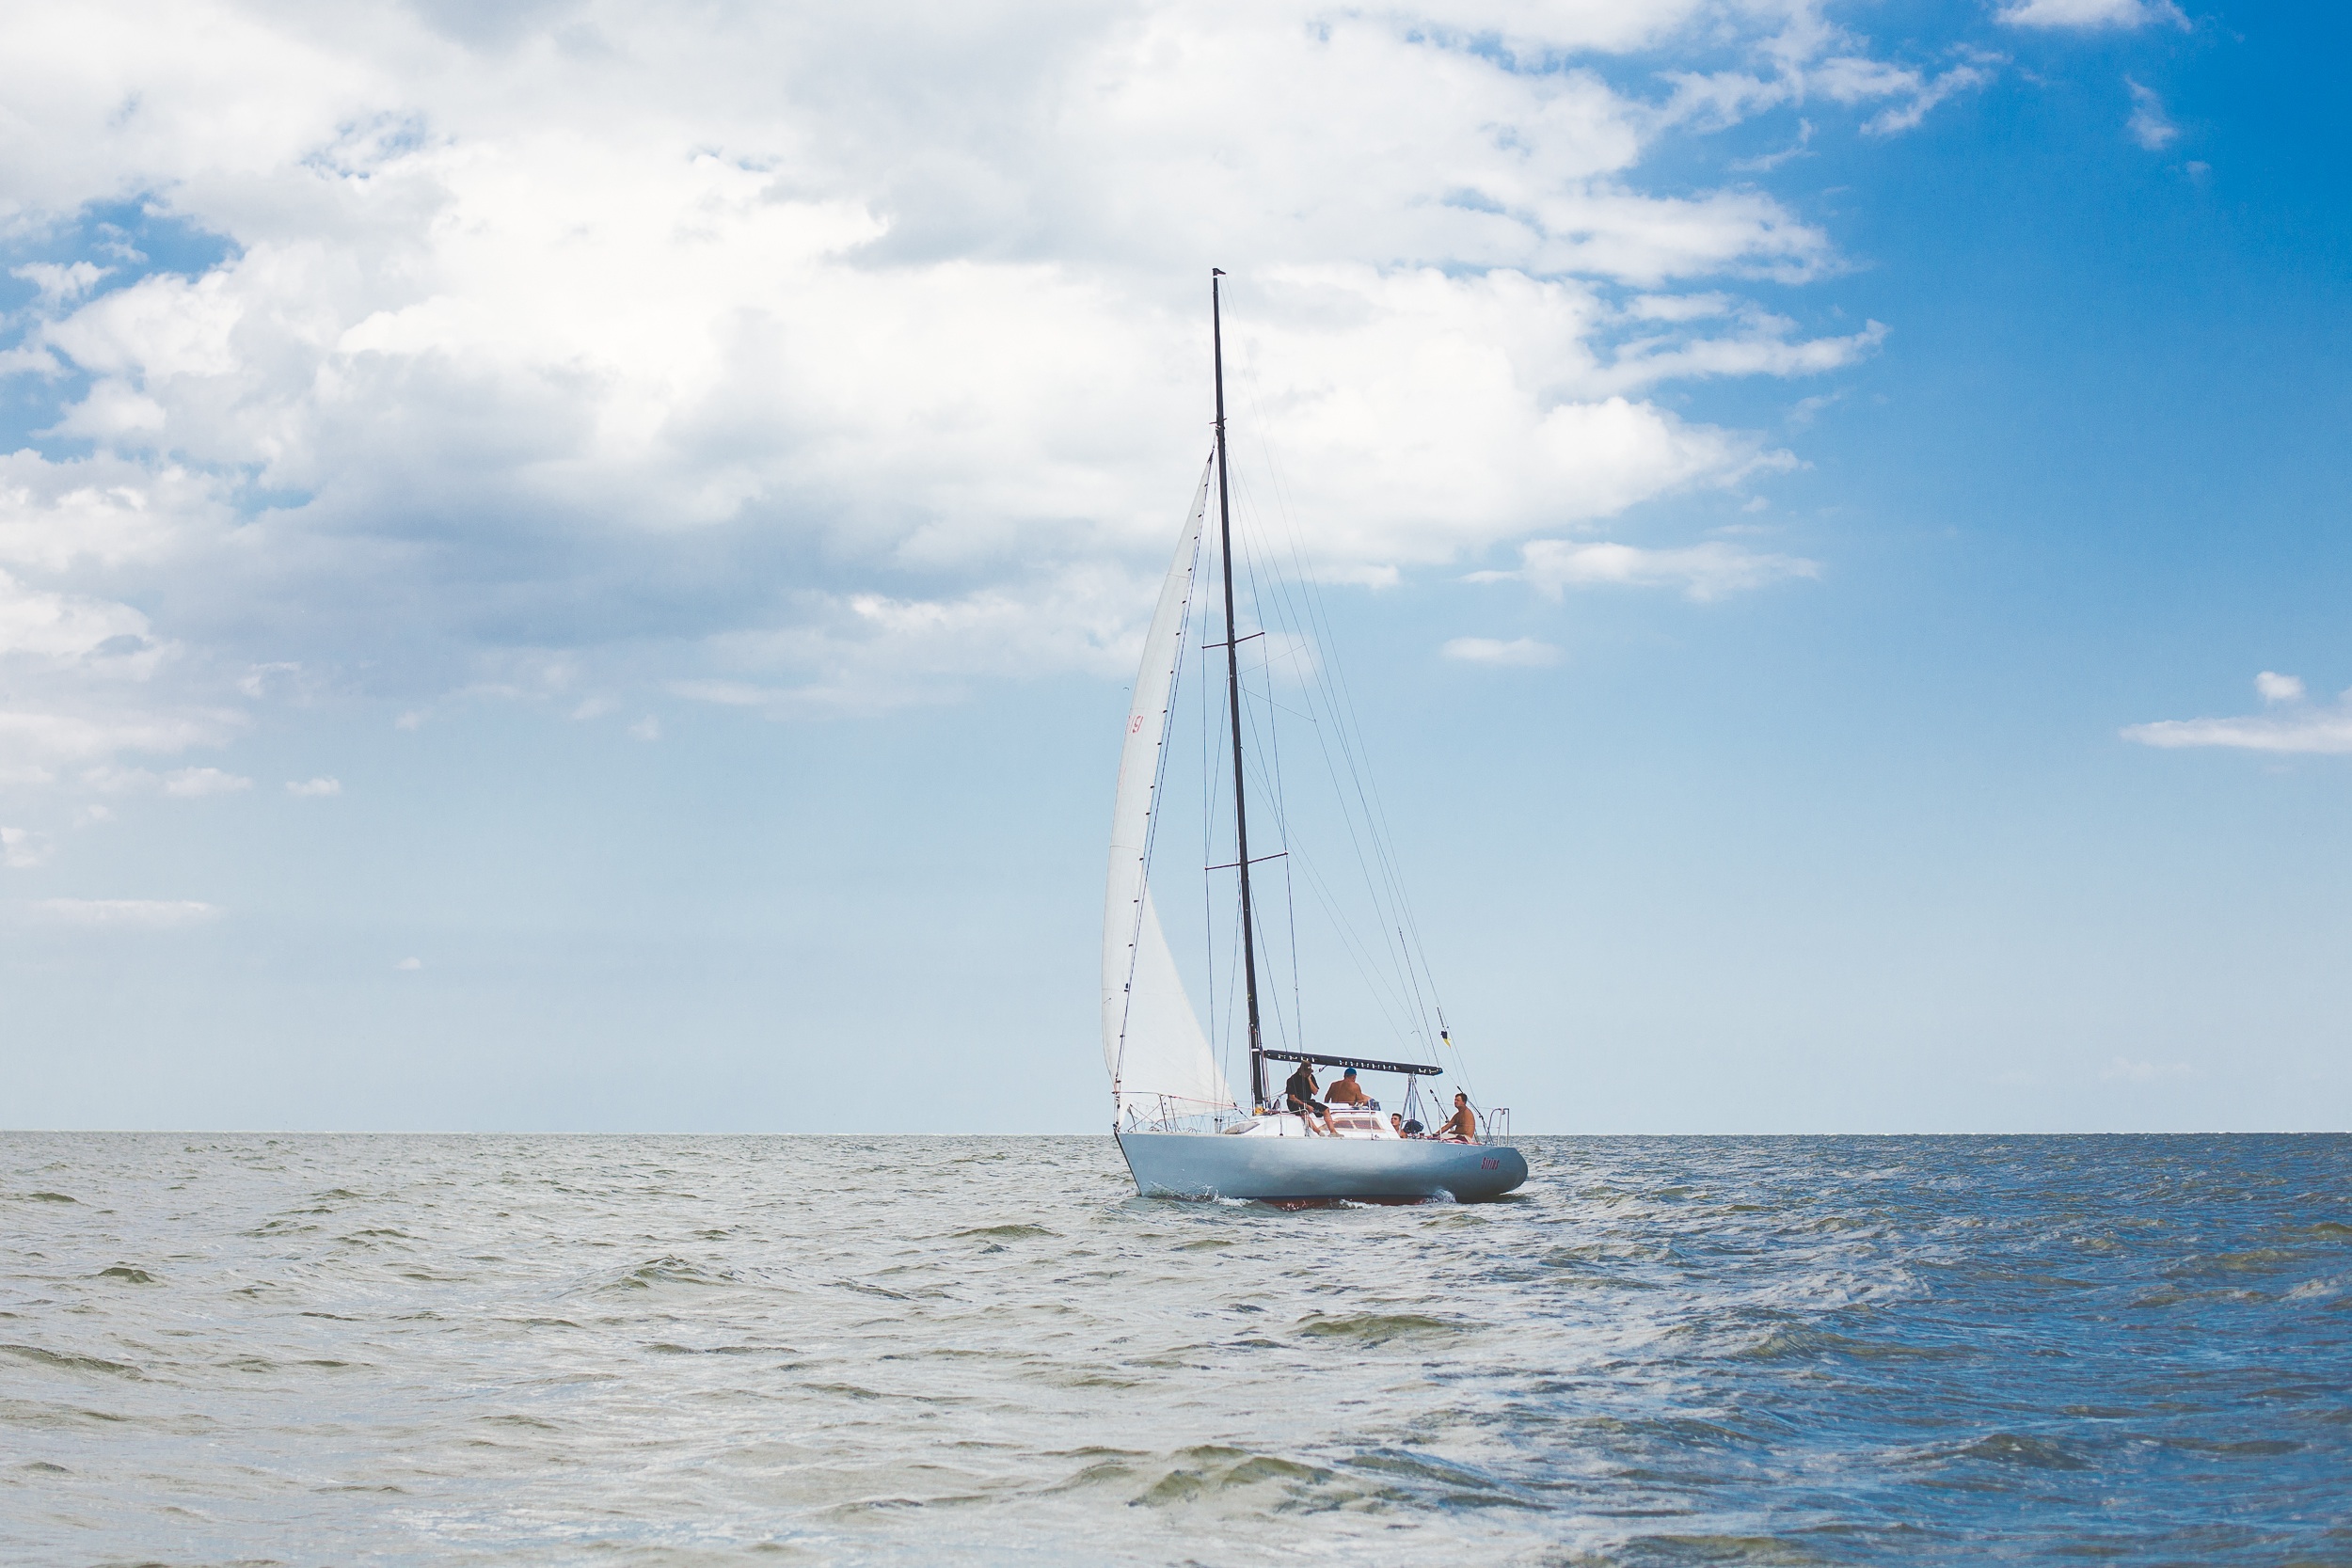
boat, sailing, sailboat, sail, vehicle, sea, sailing ship, sports, ocean, watercraft, windsports, wind, wind wave, mast